Boschetsrieder Straße

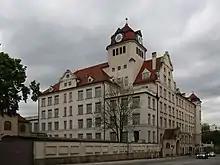
Primary school Boschetsrieder Straße

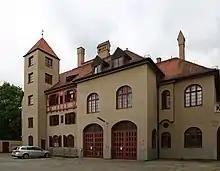
Former fire station Sendling

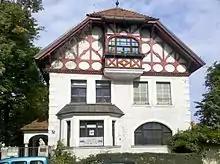
Country house Boschetsrieder Straße 12, architect Max Littmann, 1898

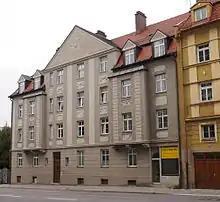
Rental unit Boschetsrieder Straße 28, architect Carl Evora, 1912/13

Boschetsrieder Straße is an inner city street in the Munich districts of Thalkirchen, Obersendling and Forstenried/Am Waldfriedhof, which runs west from Bundesstraße 11 (Plinganser-/Wolfratshauser Straße) on the Isar hillside to Kreuzhof, where it continues as the Fürstenrieder Straße.